New York Life Building

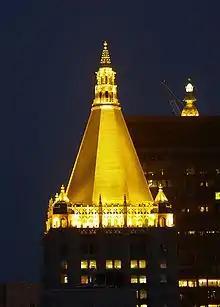
The building's roof from the north

By the 1920s, New York Life was undergoing another period of rapid growth, and operations could no longer fit in the 346 Broadway building. The company formed a committee in 1923 to determine whether a new headquarters could feasibly be constructed on the MSG site, and by the end of that year, the committee concluded that such construction was possible. Additional sites were considered and rejected.